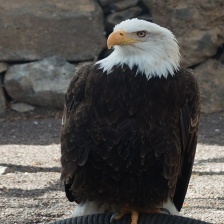
Species: BALD EAGLE
Scientific name: HALIAEETUS LEUCOCEPHALUS